Susana Lizano

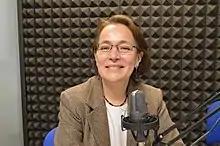

Estela Susana Lizano Soberón (born March 29, 1957) is a Mexican astrophysicist and researcher. She has specialized in the theoretical study of star formation.